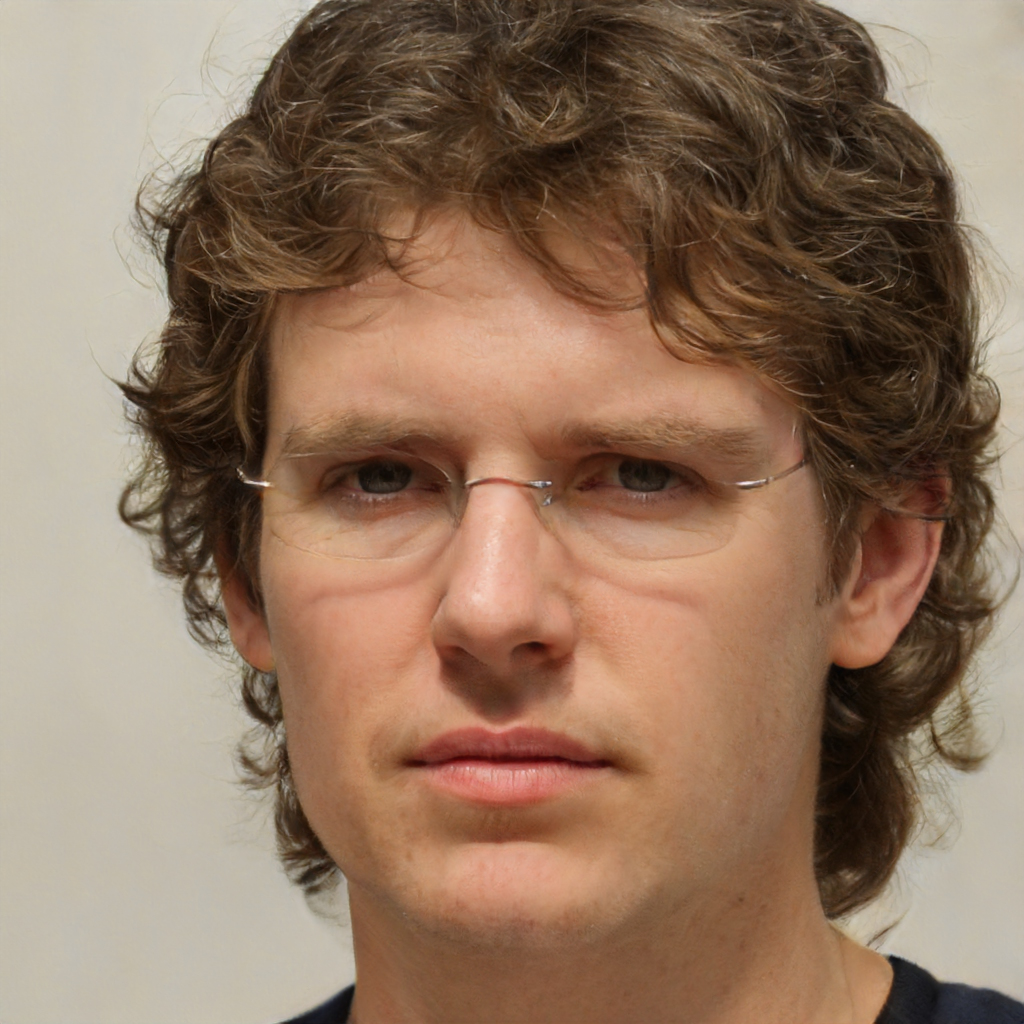
Gender: Male